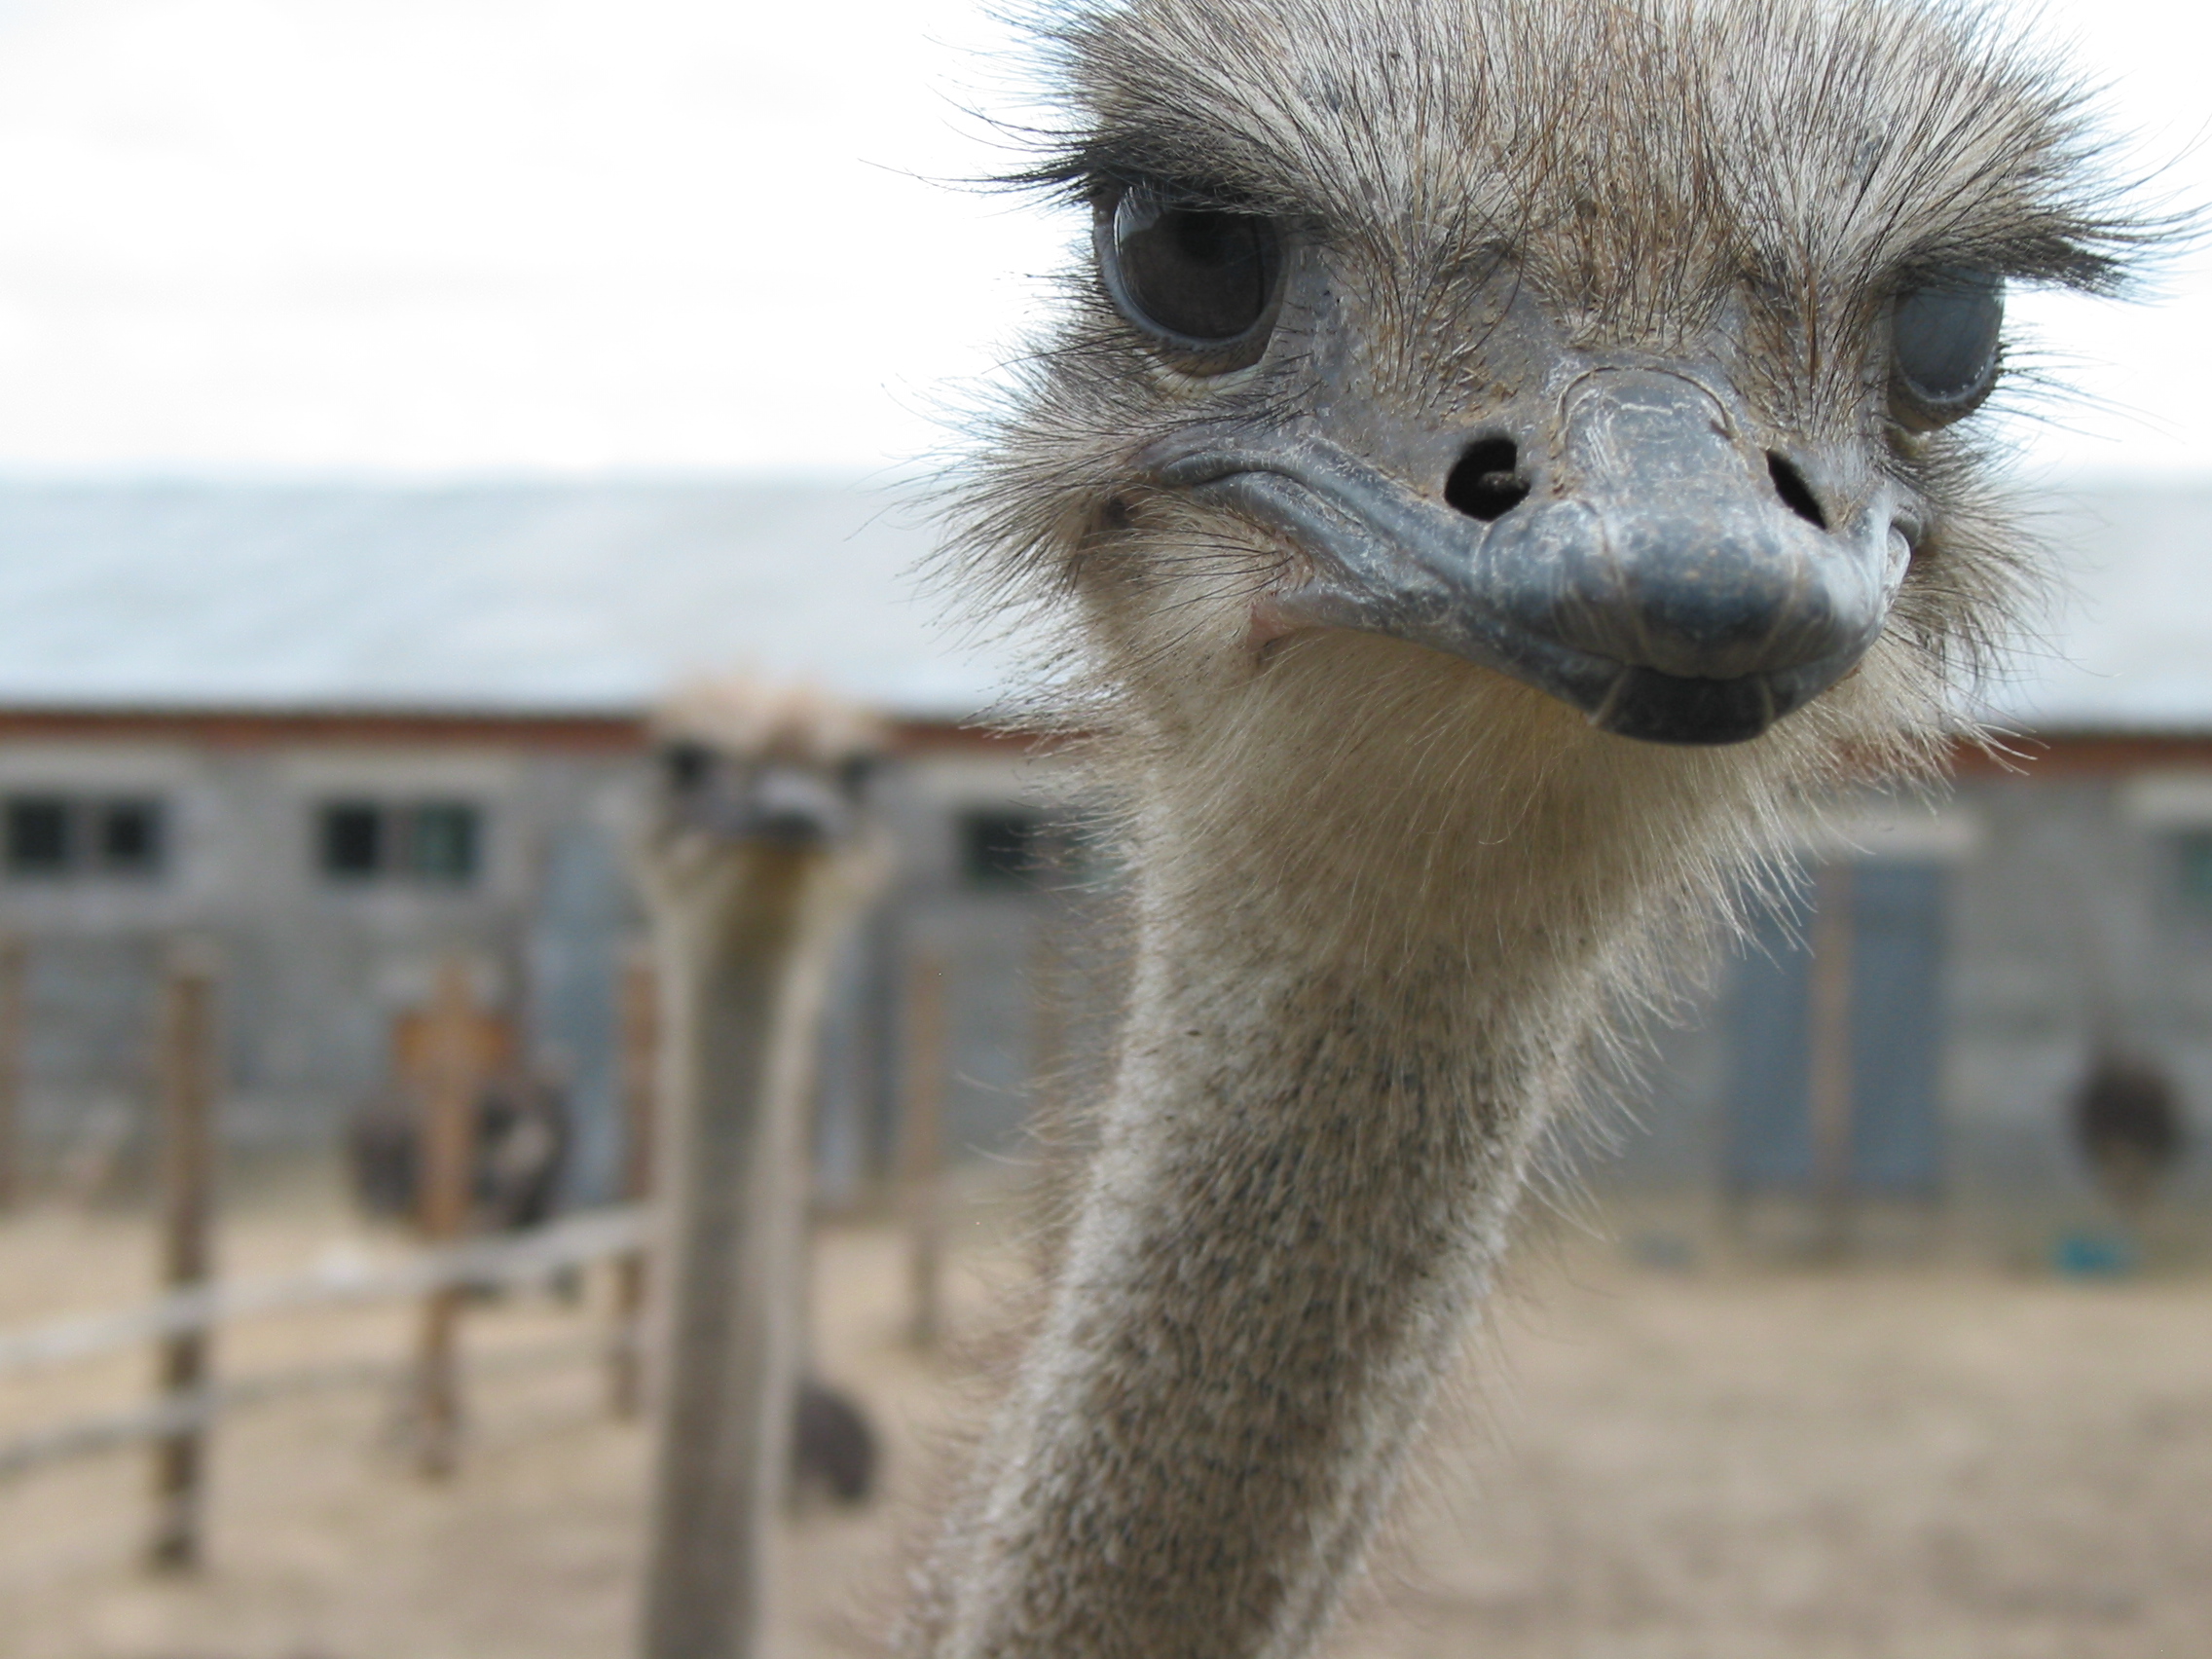
fauna, ostrich, ratite, flightless bird, beak, emu, bird, snout, wildlife, terrestrial animal, llama, camel like mammal, vicuna